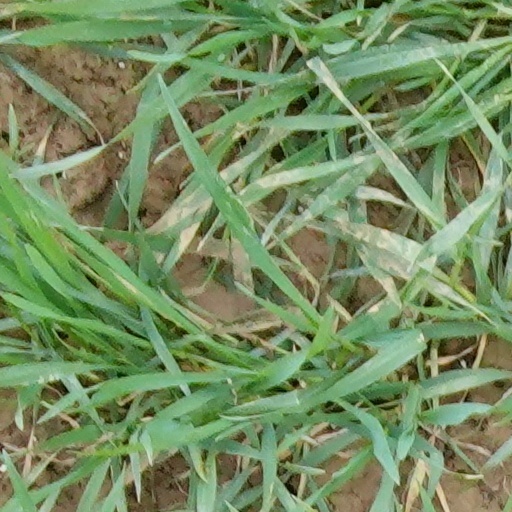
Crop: wheat